Bowden development

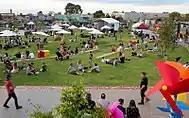
Bowden Town Square opening community celebration

The community celebrated the completion of a major upgrade to the Adelaide Park Lands across the road from Bowden in February 2016 where the Park Terrace Community Garden currently resides.